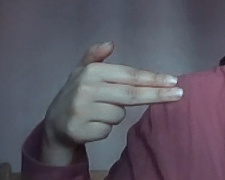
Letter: ghain